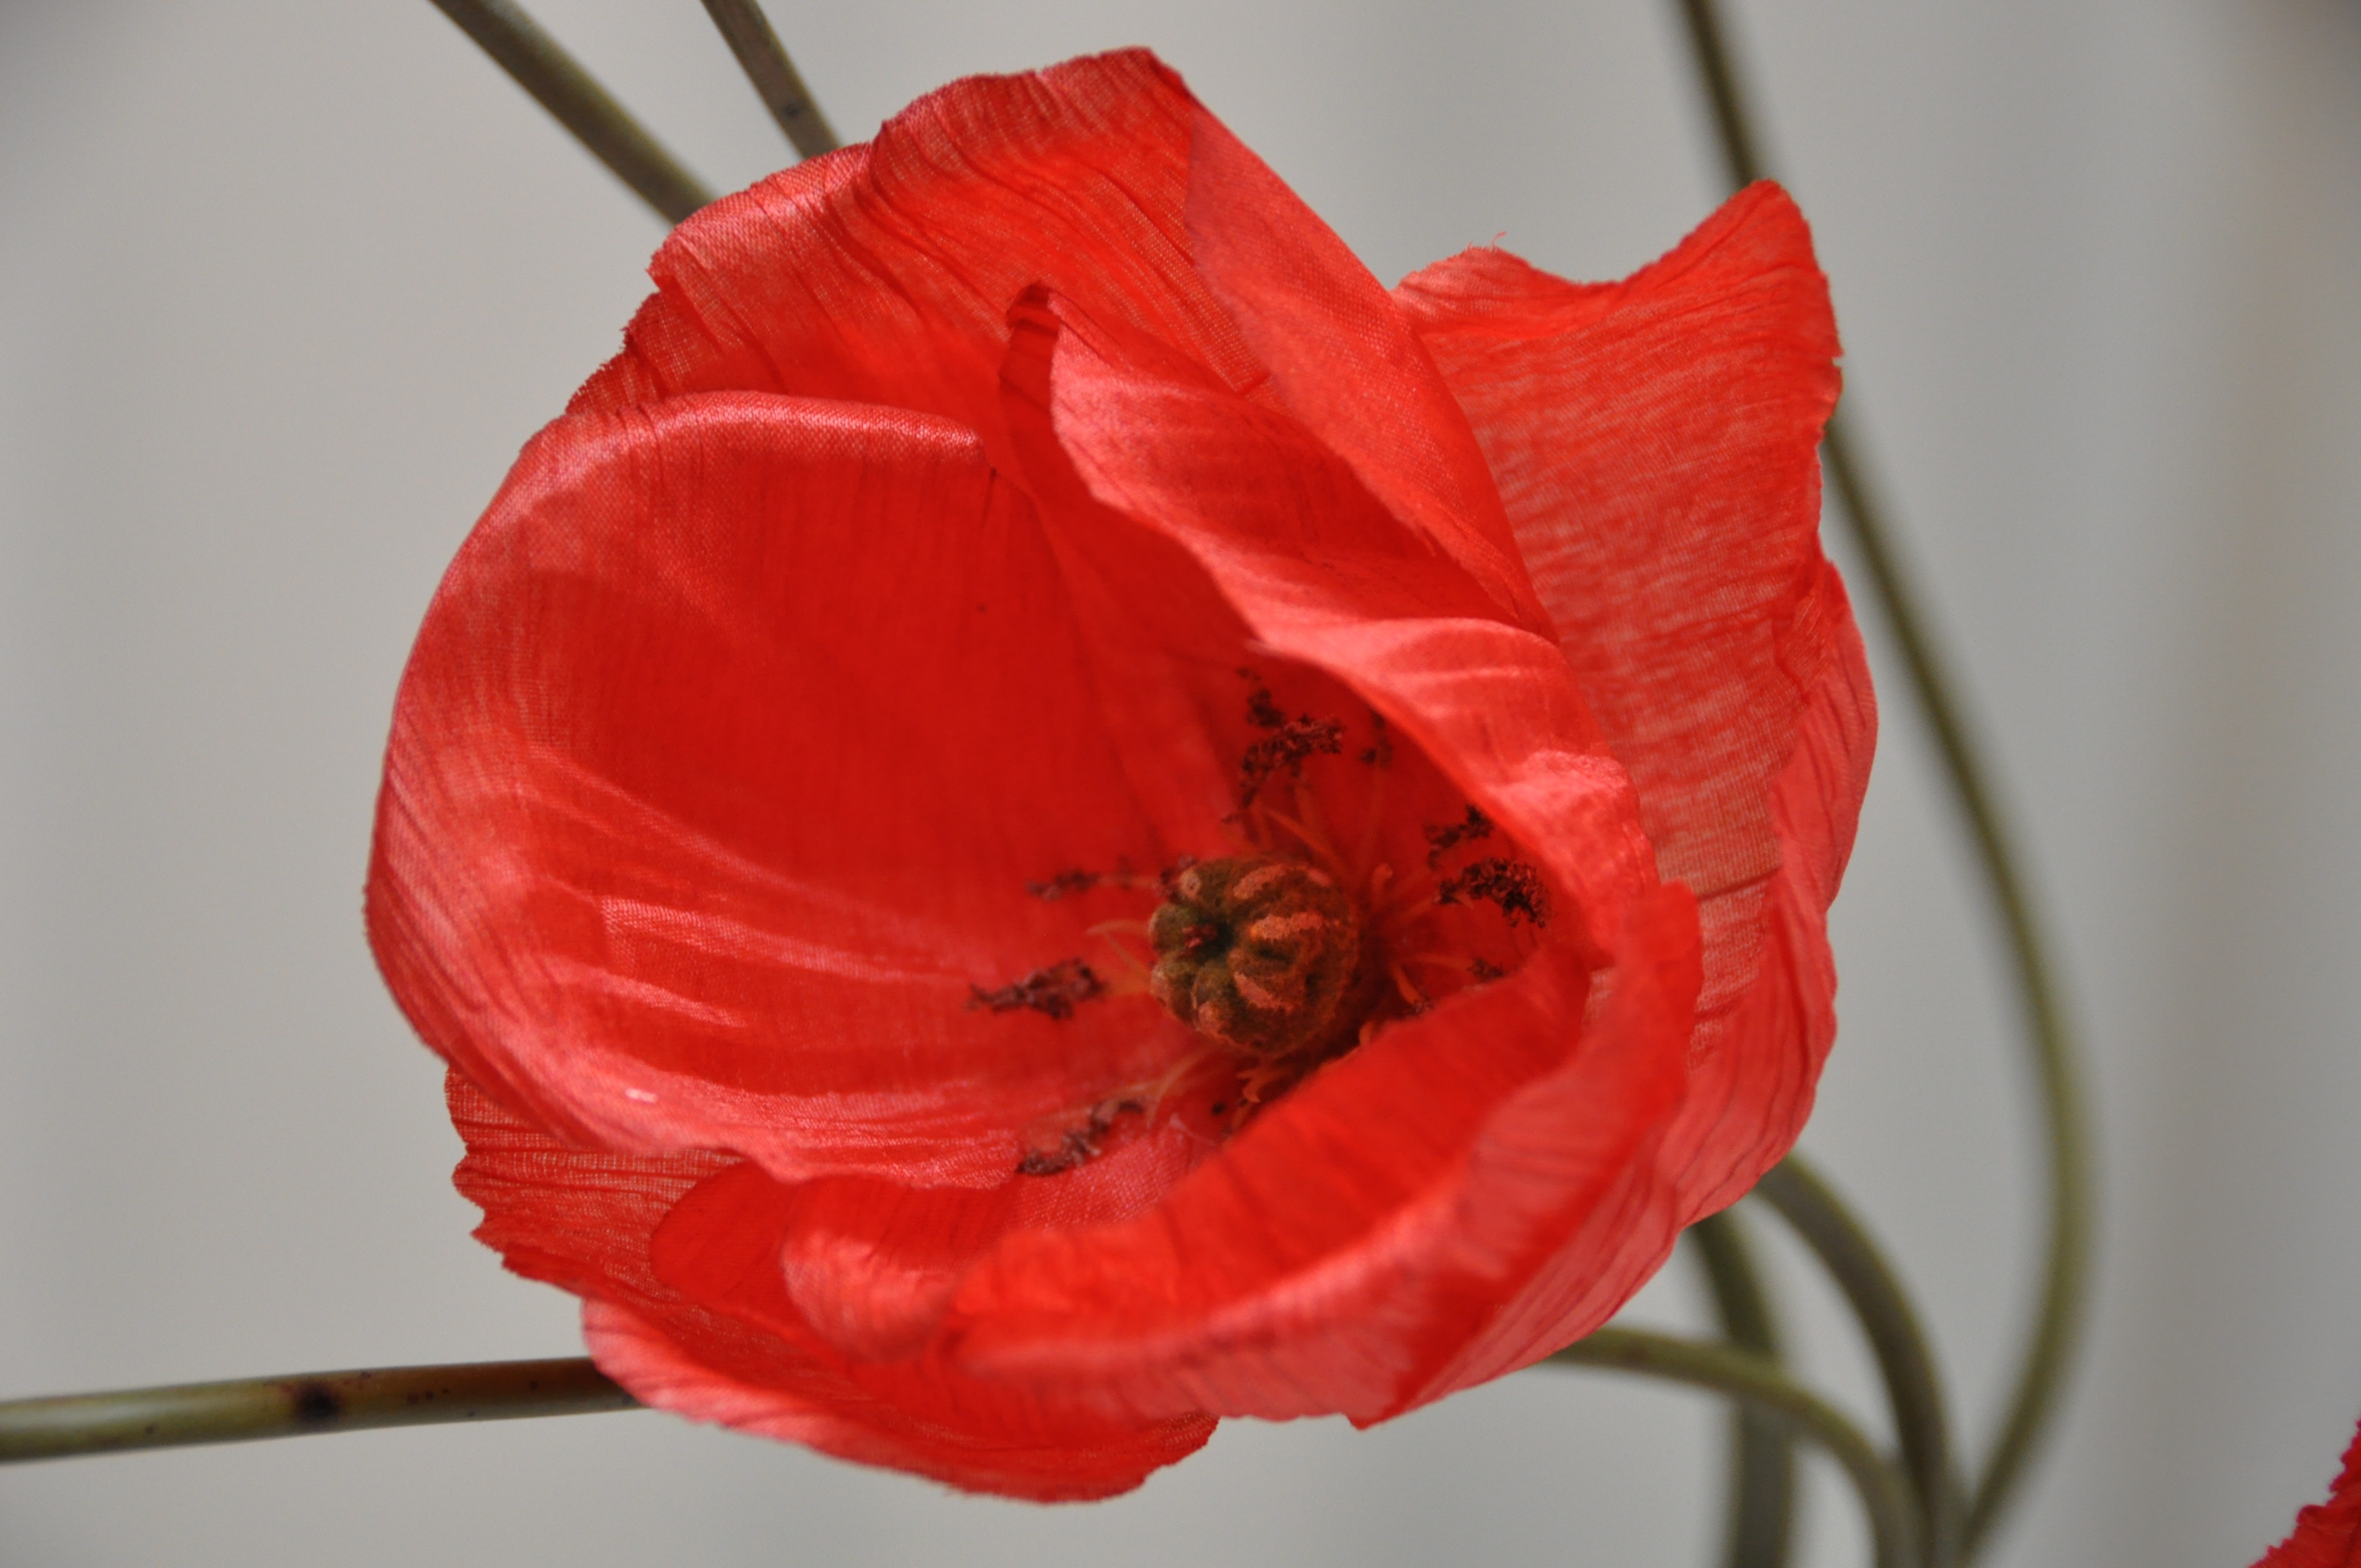
plant, flower, petal, red, pink, poppy, coquelicot, macro photography, flowering plant, land plant, poppy family